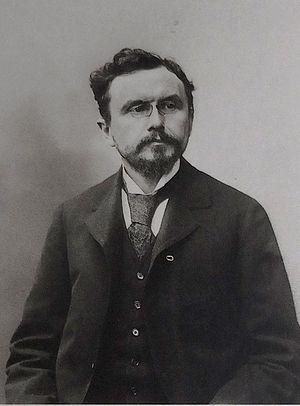
Albert Auguste Gabriel Hanotaux, né le 19 novembre 1853 à Beaurevoir et mort le 11 avril 1944 à Paris, est un diplomate, historien et homme politique français.
Cet article présente la liste des membres de l'Académie française, rangée par ordre chronologique de leur élection à chaque fauteuil. Cette liste est précédée d'une liste réduite portant uniquement sur les membres actuels et présentée successivement selon quatre modes de rangement : par ordre alphabétique, par numéro de fauteuil, par date d'élection et par date de naissance.